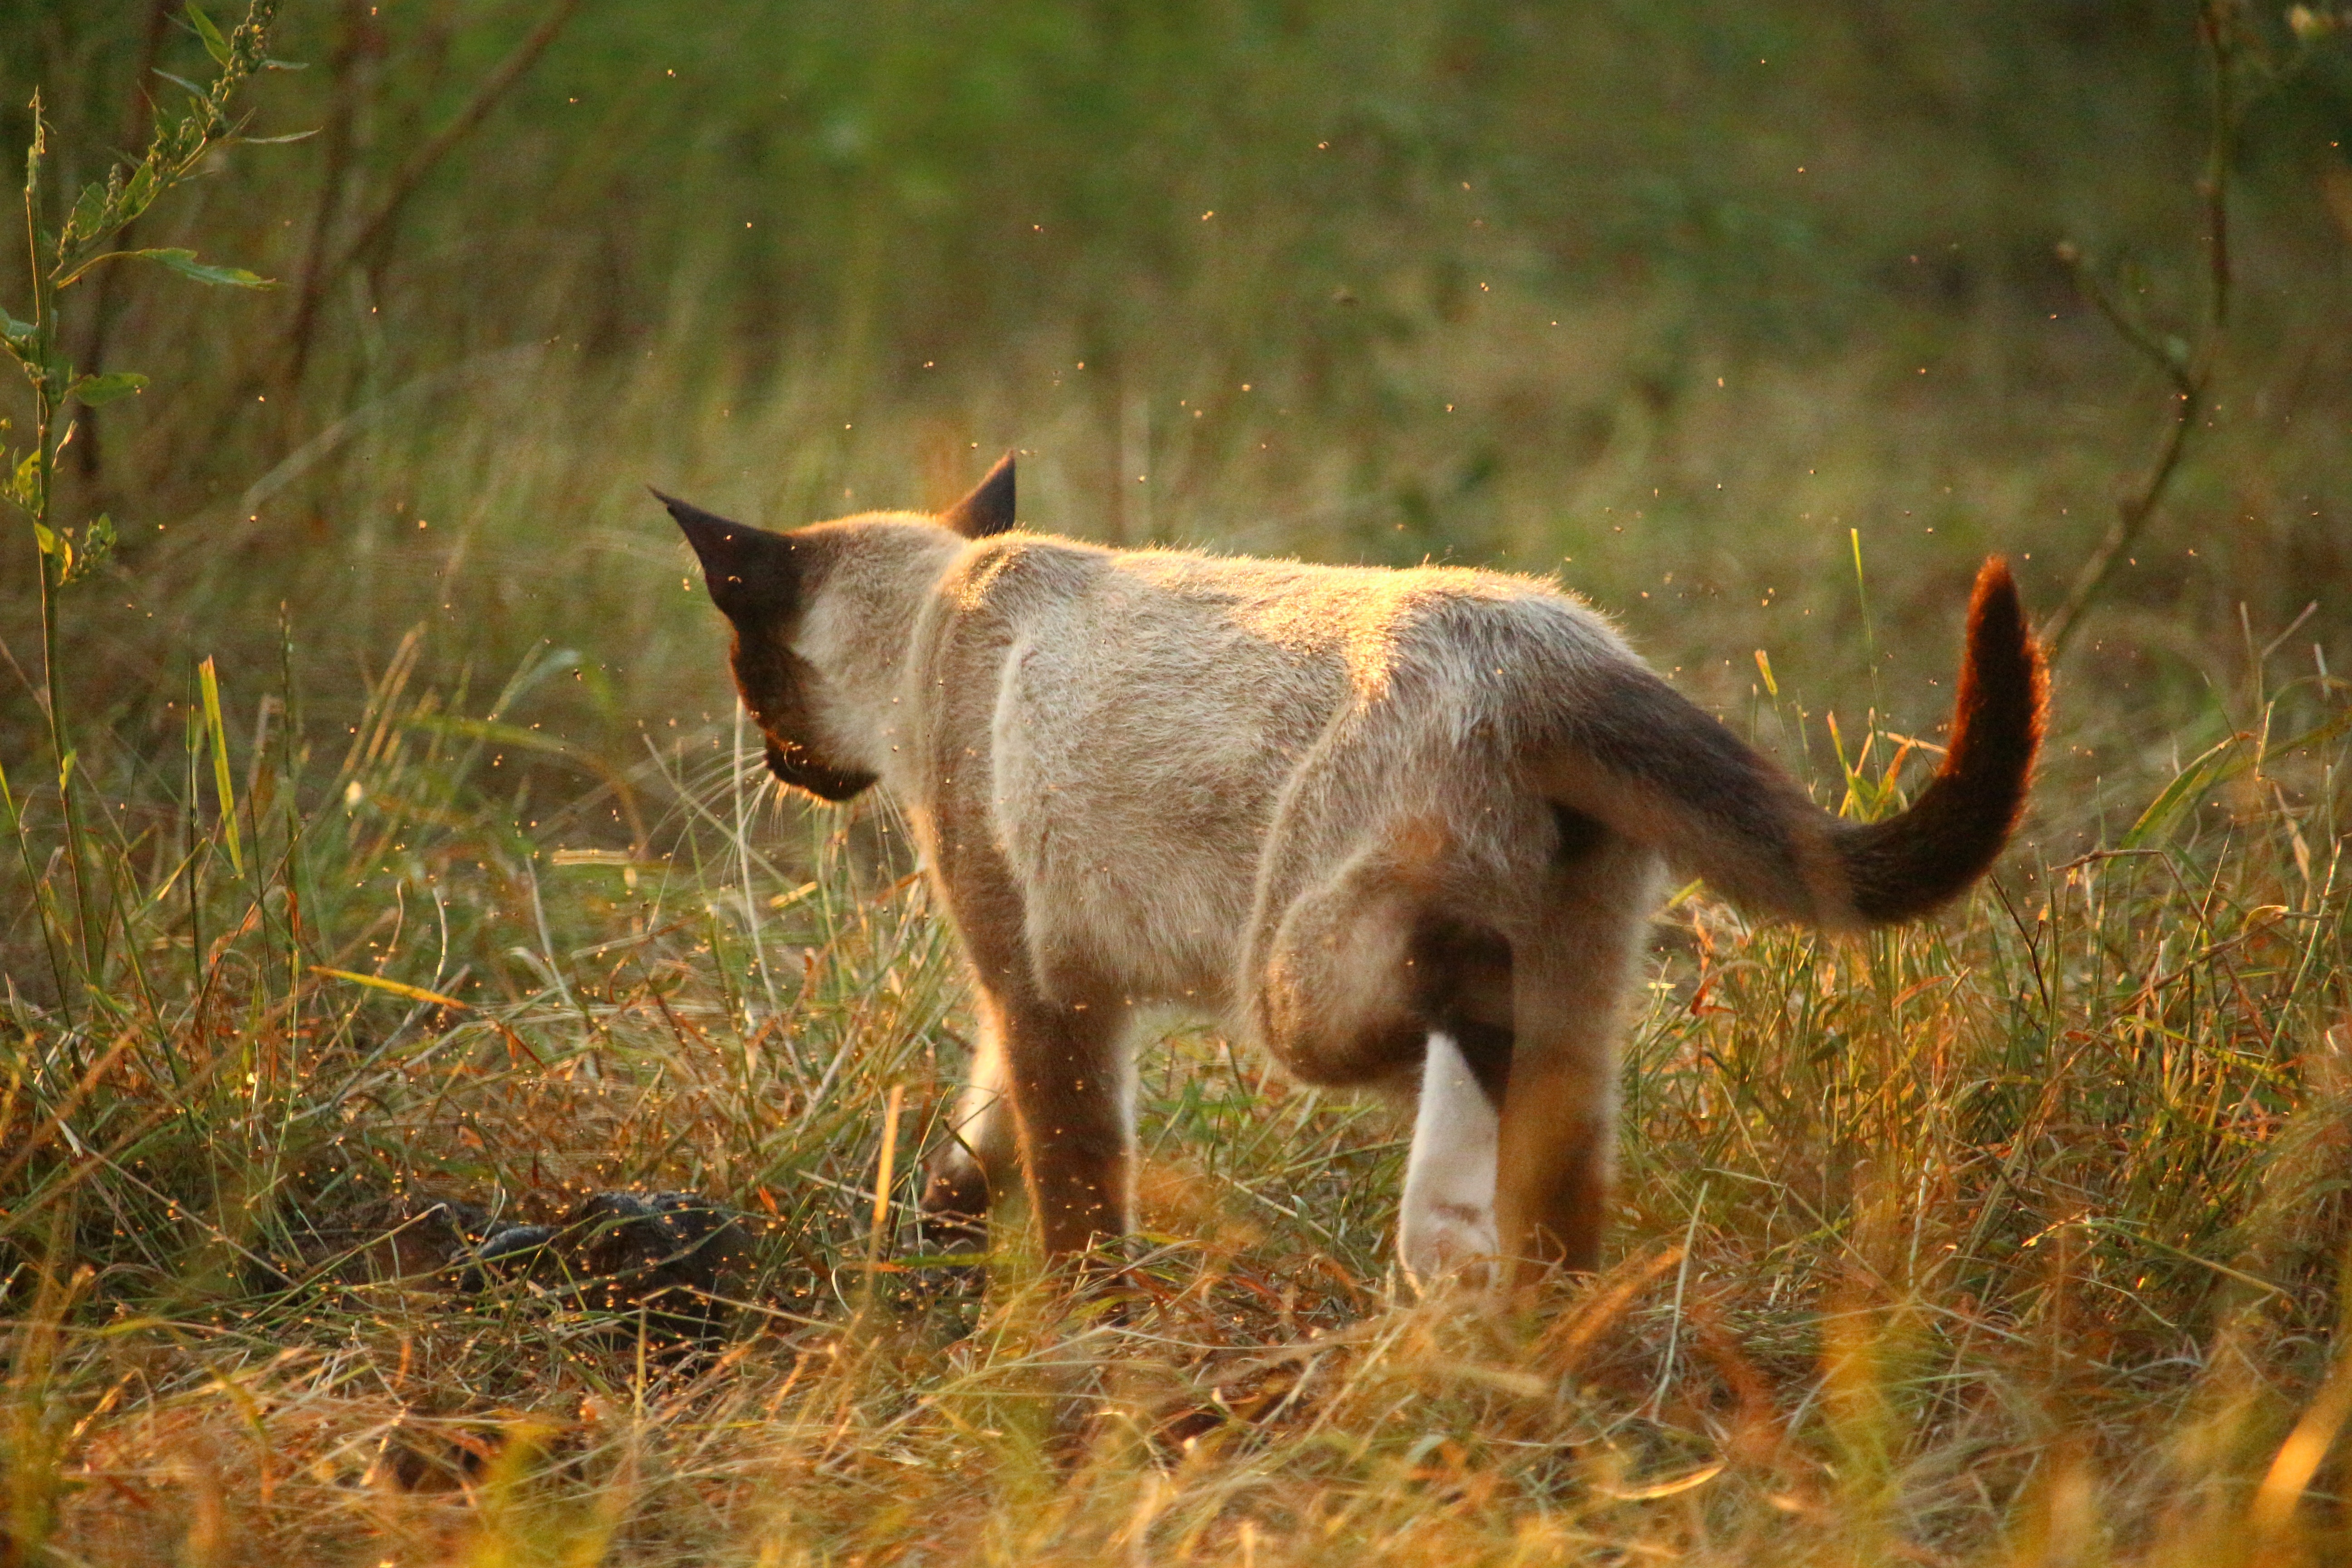
grass, wilderness, sun, meadow, prairie, wildlife, kitten, cat, grazing, mammal, fauna, siam, vertebrate, mieze, habitat, siamese, siamese cat, breed cat, evening light, natural environment, dog like mammal